Roadstead

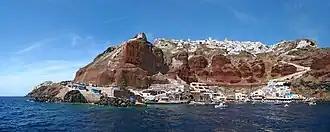
Ormos Ammoudi, Santorini, Greece

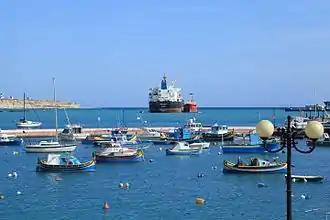
"Santa Elena" alongside "Kriti Jade" at Birzebbuga roadstead, Malta

A roadstead or road is a sheltered body of water where ships can lie reasonably safely at anchor without dragging or snatching. Protected from rip currents, spring tides, or ocean swell, a roadstead can be open or natural, usually estuary-based, or may be created artificially. In maritime law, it is described as a convenient or safe place where boats usually anchor.